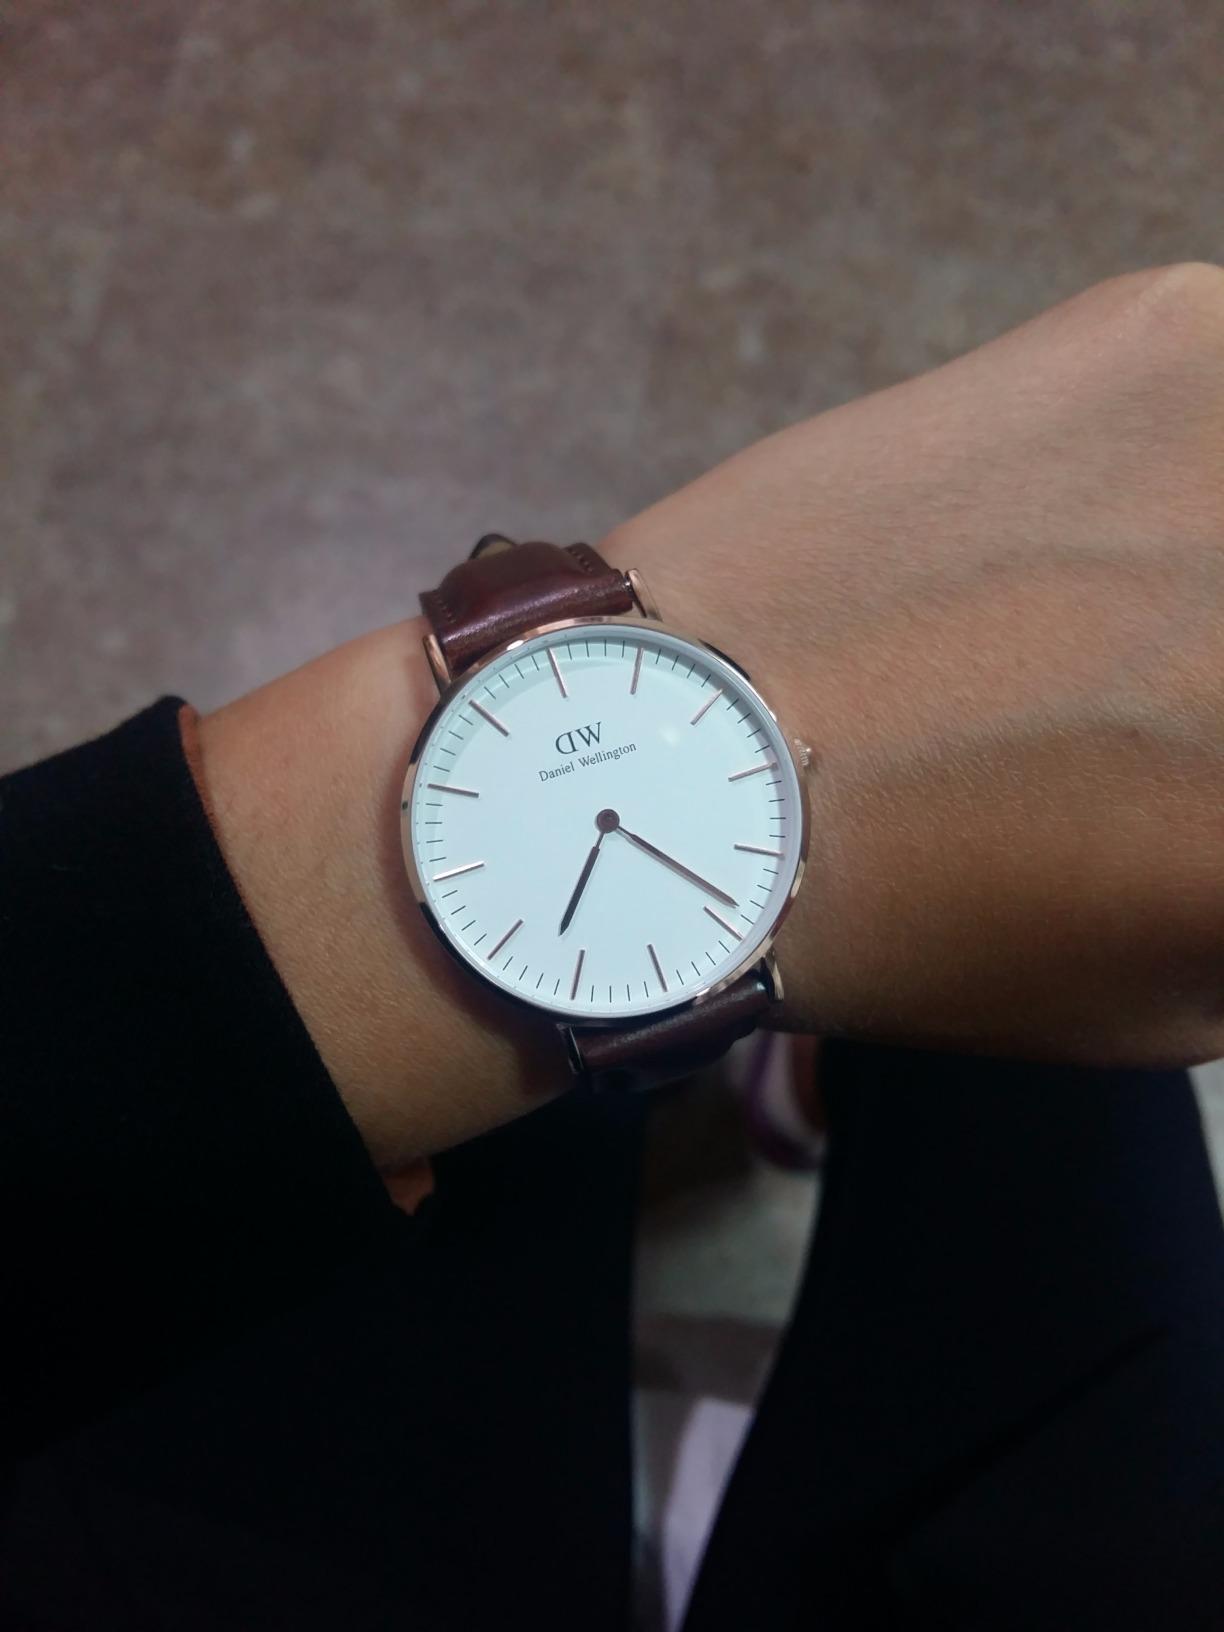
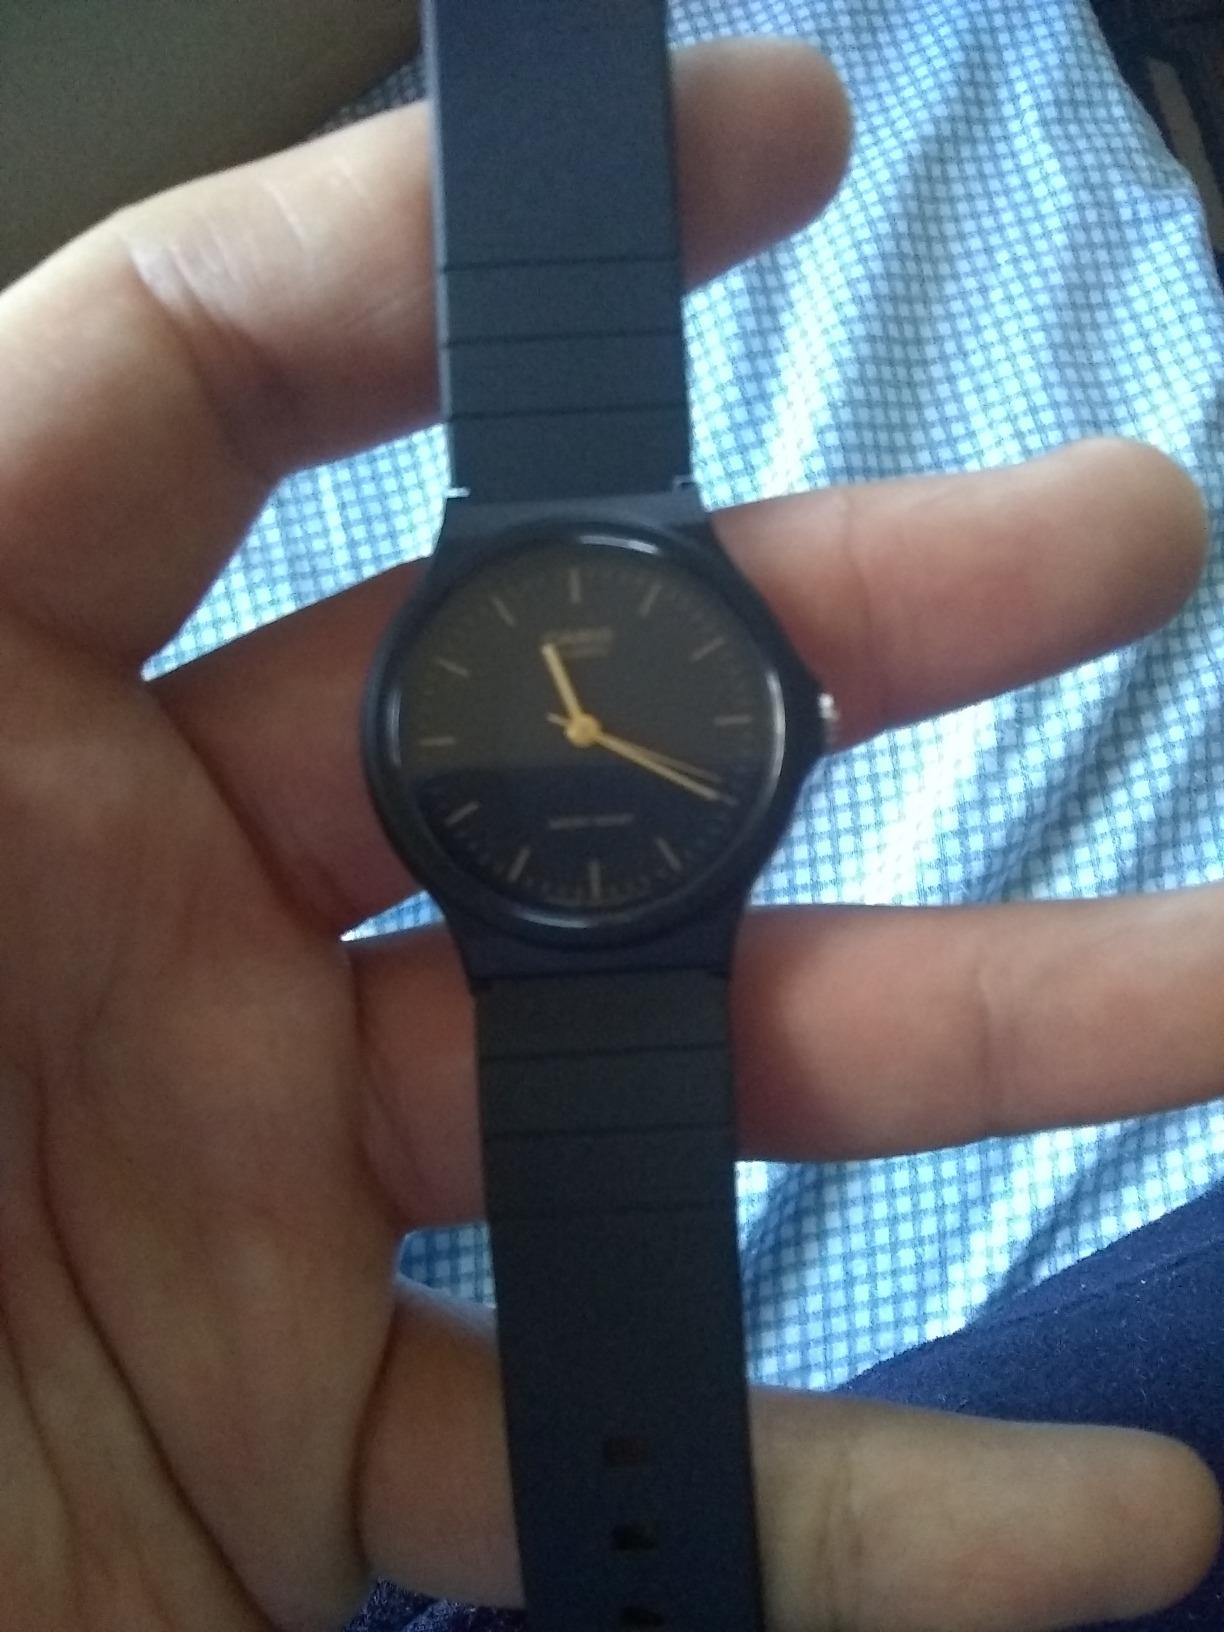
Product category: accessories_watch
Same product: no